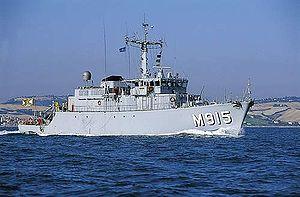
La marine bulgare est la marine de guerre de la République de Bulgarie et fait partie des forces armées bulgares. Elle a été largement ignorée dans les réformes que la Bulgarie a dû entreprendre pour se conformer aux normes de l'OTAN, principalement en raison des dépenses importantes engagées et du fait que les attaques navales ne sont pas considérées comme une grande préoccupation pour la sécurité du pays. C'est pourquoi trois des quatre sous-marins de classe Roméo sont maintenant ancrés et sont hors service depuis un certain temps. Le dernier a été mis hors service en novembre 2011. Seules les frégates, corvettes et engins à missiles les plus modernes sont en service actif.
Voici la liste des navires de la marine belge, actuels ou retirés du service.
Le Aster (M915) est un chasseur de mines de Classe Tripartite de la composante marine de l'armée belge.